Piłsudczyk (armoured train)

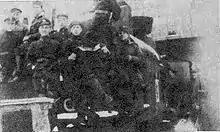
"Piłsudczyk" and its crew during the Polish-Ukrainian War

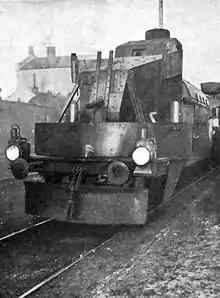
Austro-Hungarian V-type artillery car, used in 1920

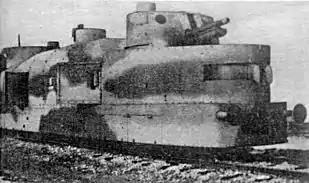
Standard Polish artillery car of the 1930s, used in "Piłsudczyk", Danuta and Śmiały

Piłsudczyk (pron. "Peewsudchyk") was a Polish armoured train of the early 20th century. It was among the first armoured trains serving the Polish Army and took part in the Polish-Ukrainian War of 1918-1919, the subsequent Polish-Soviet War and the Silesian Uprisings. Kept in reserve during the inter-war years, it was mobilised again in 1939 to be used during the Nazi-Soviet Invasion of Poland. "Piłsudczyk" was destroyed by its crew on 20 September 1939 at the train station at Mrozy.